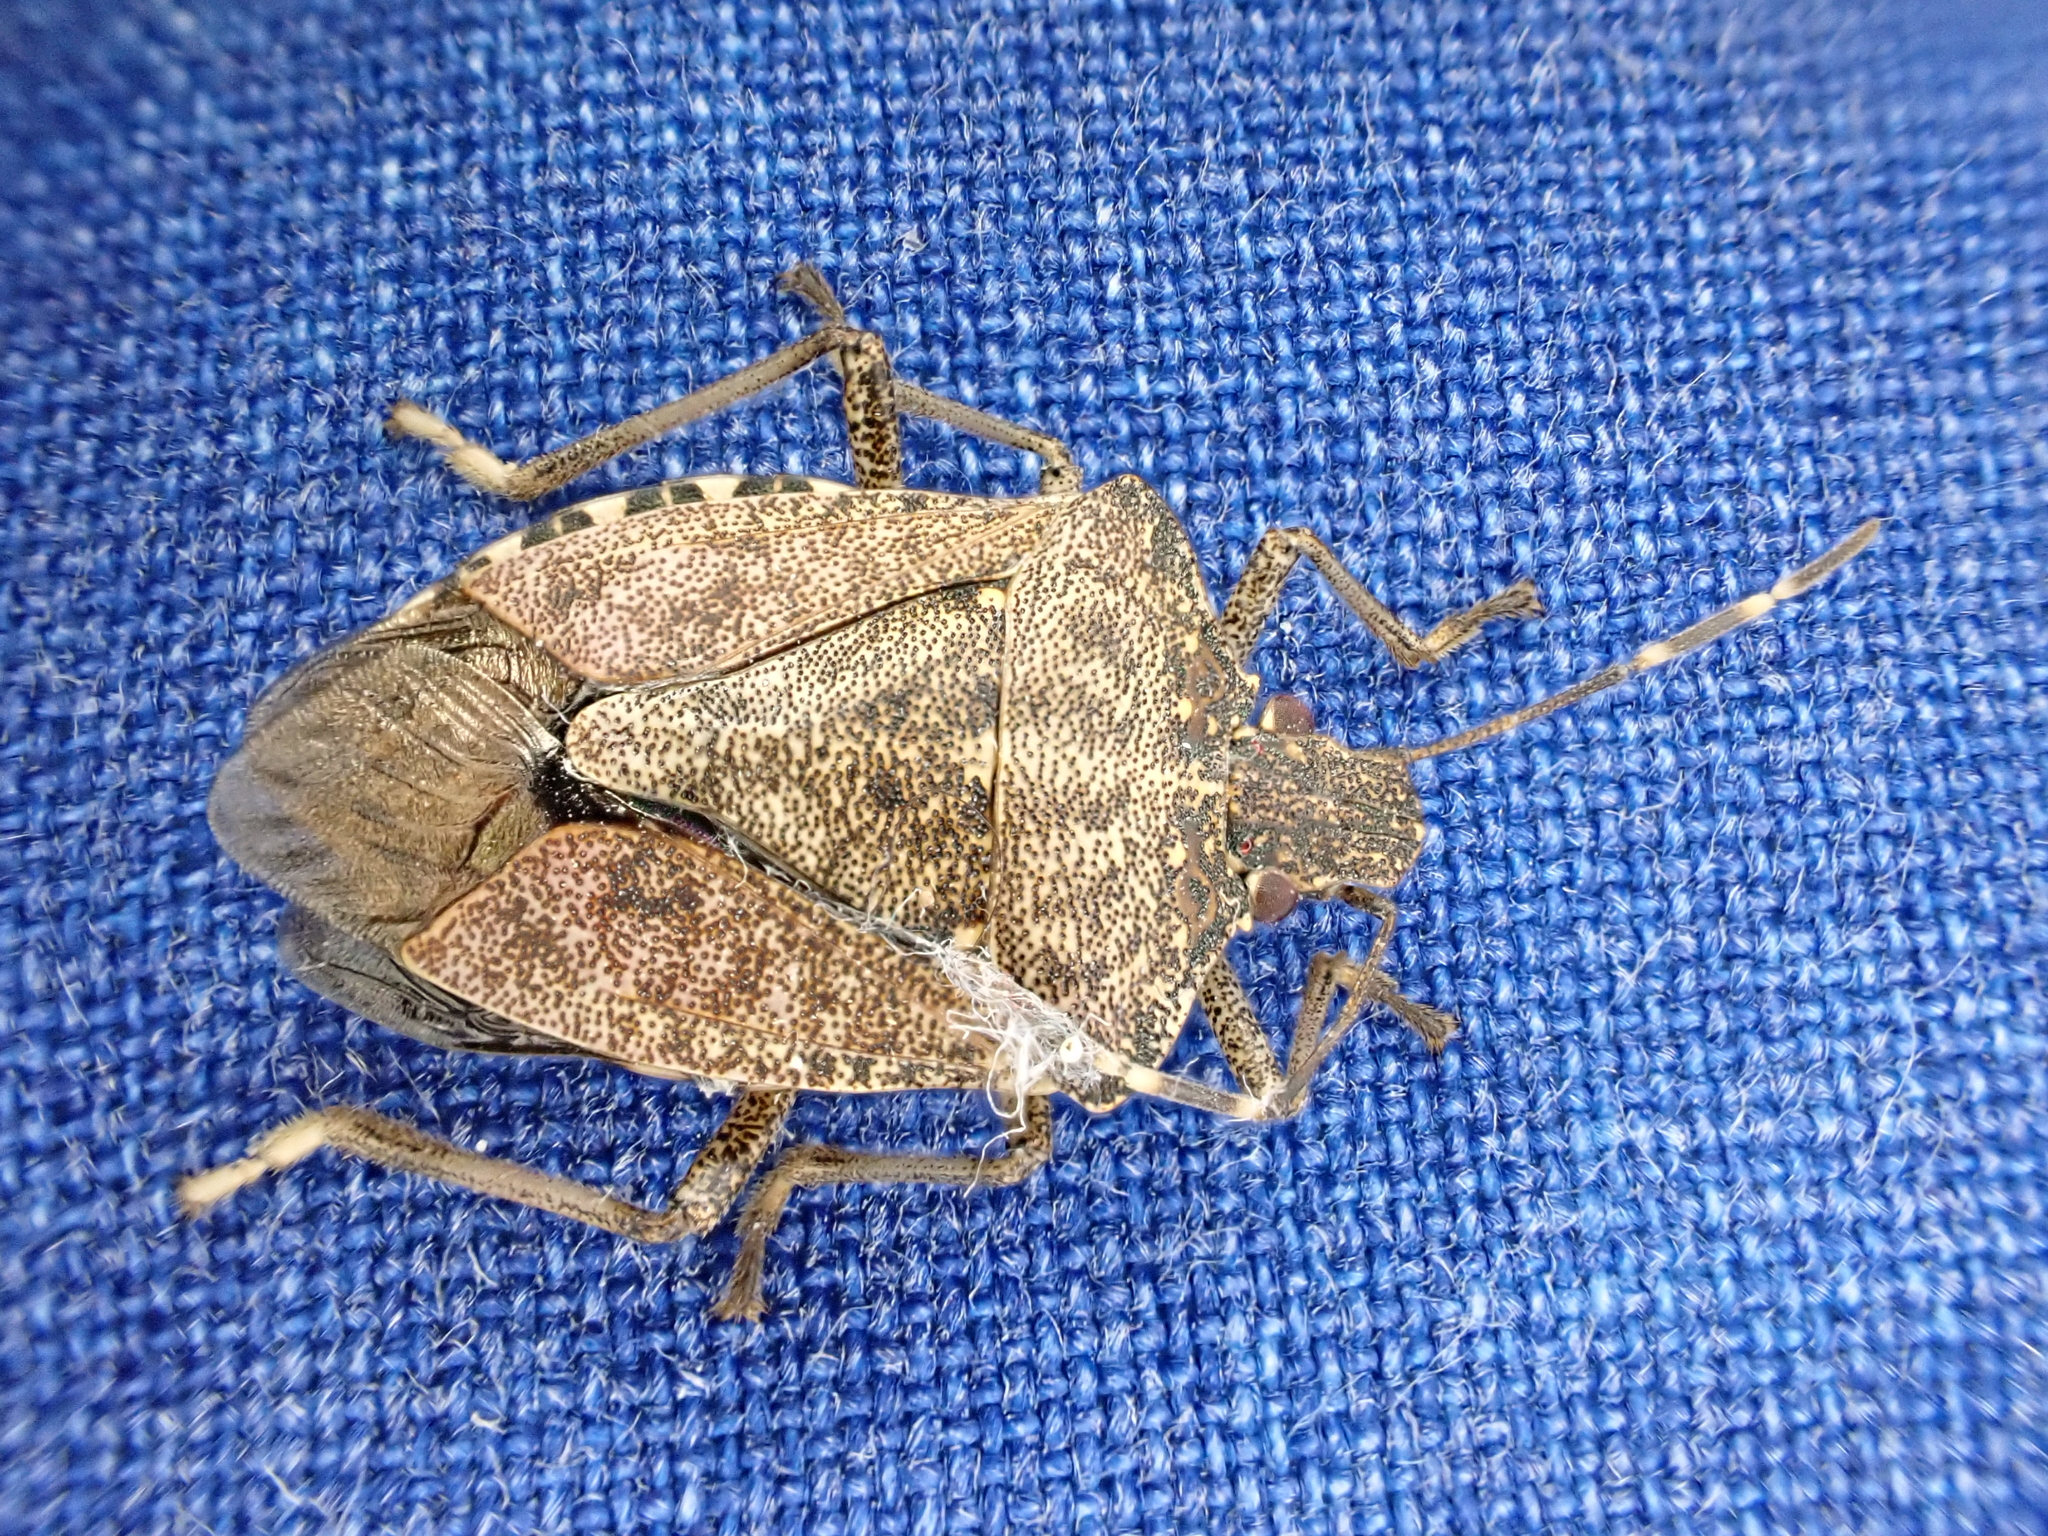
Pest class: stink_bug